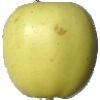
Label: Apple Golden 2